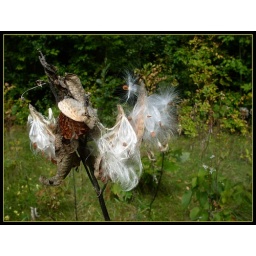
in the field where Charles Lindberg Jr landed his plane when he flew home.